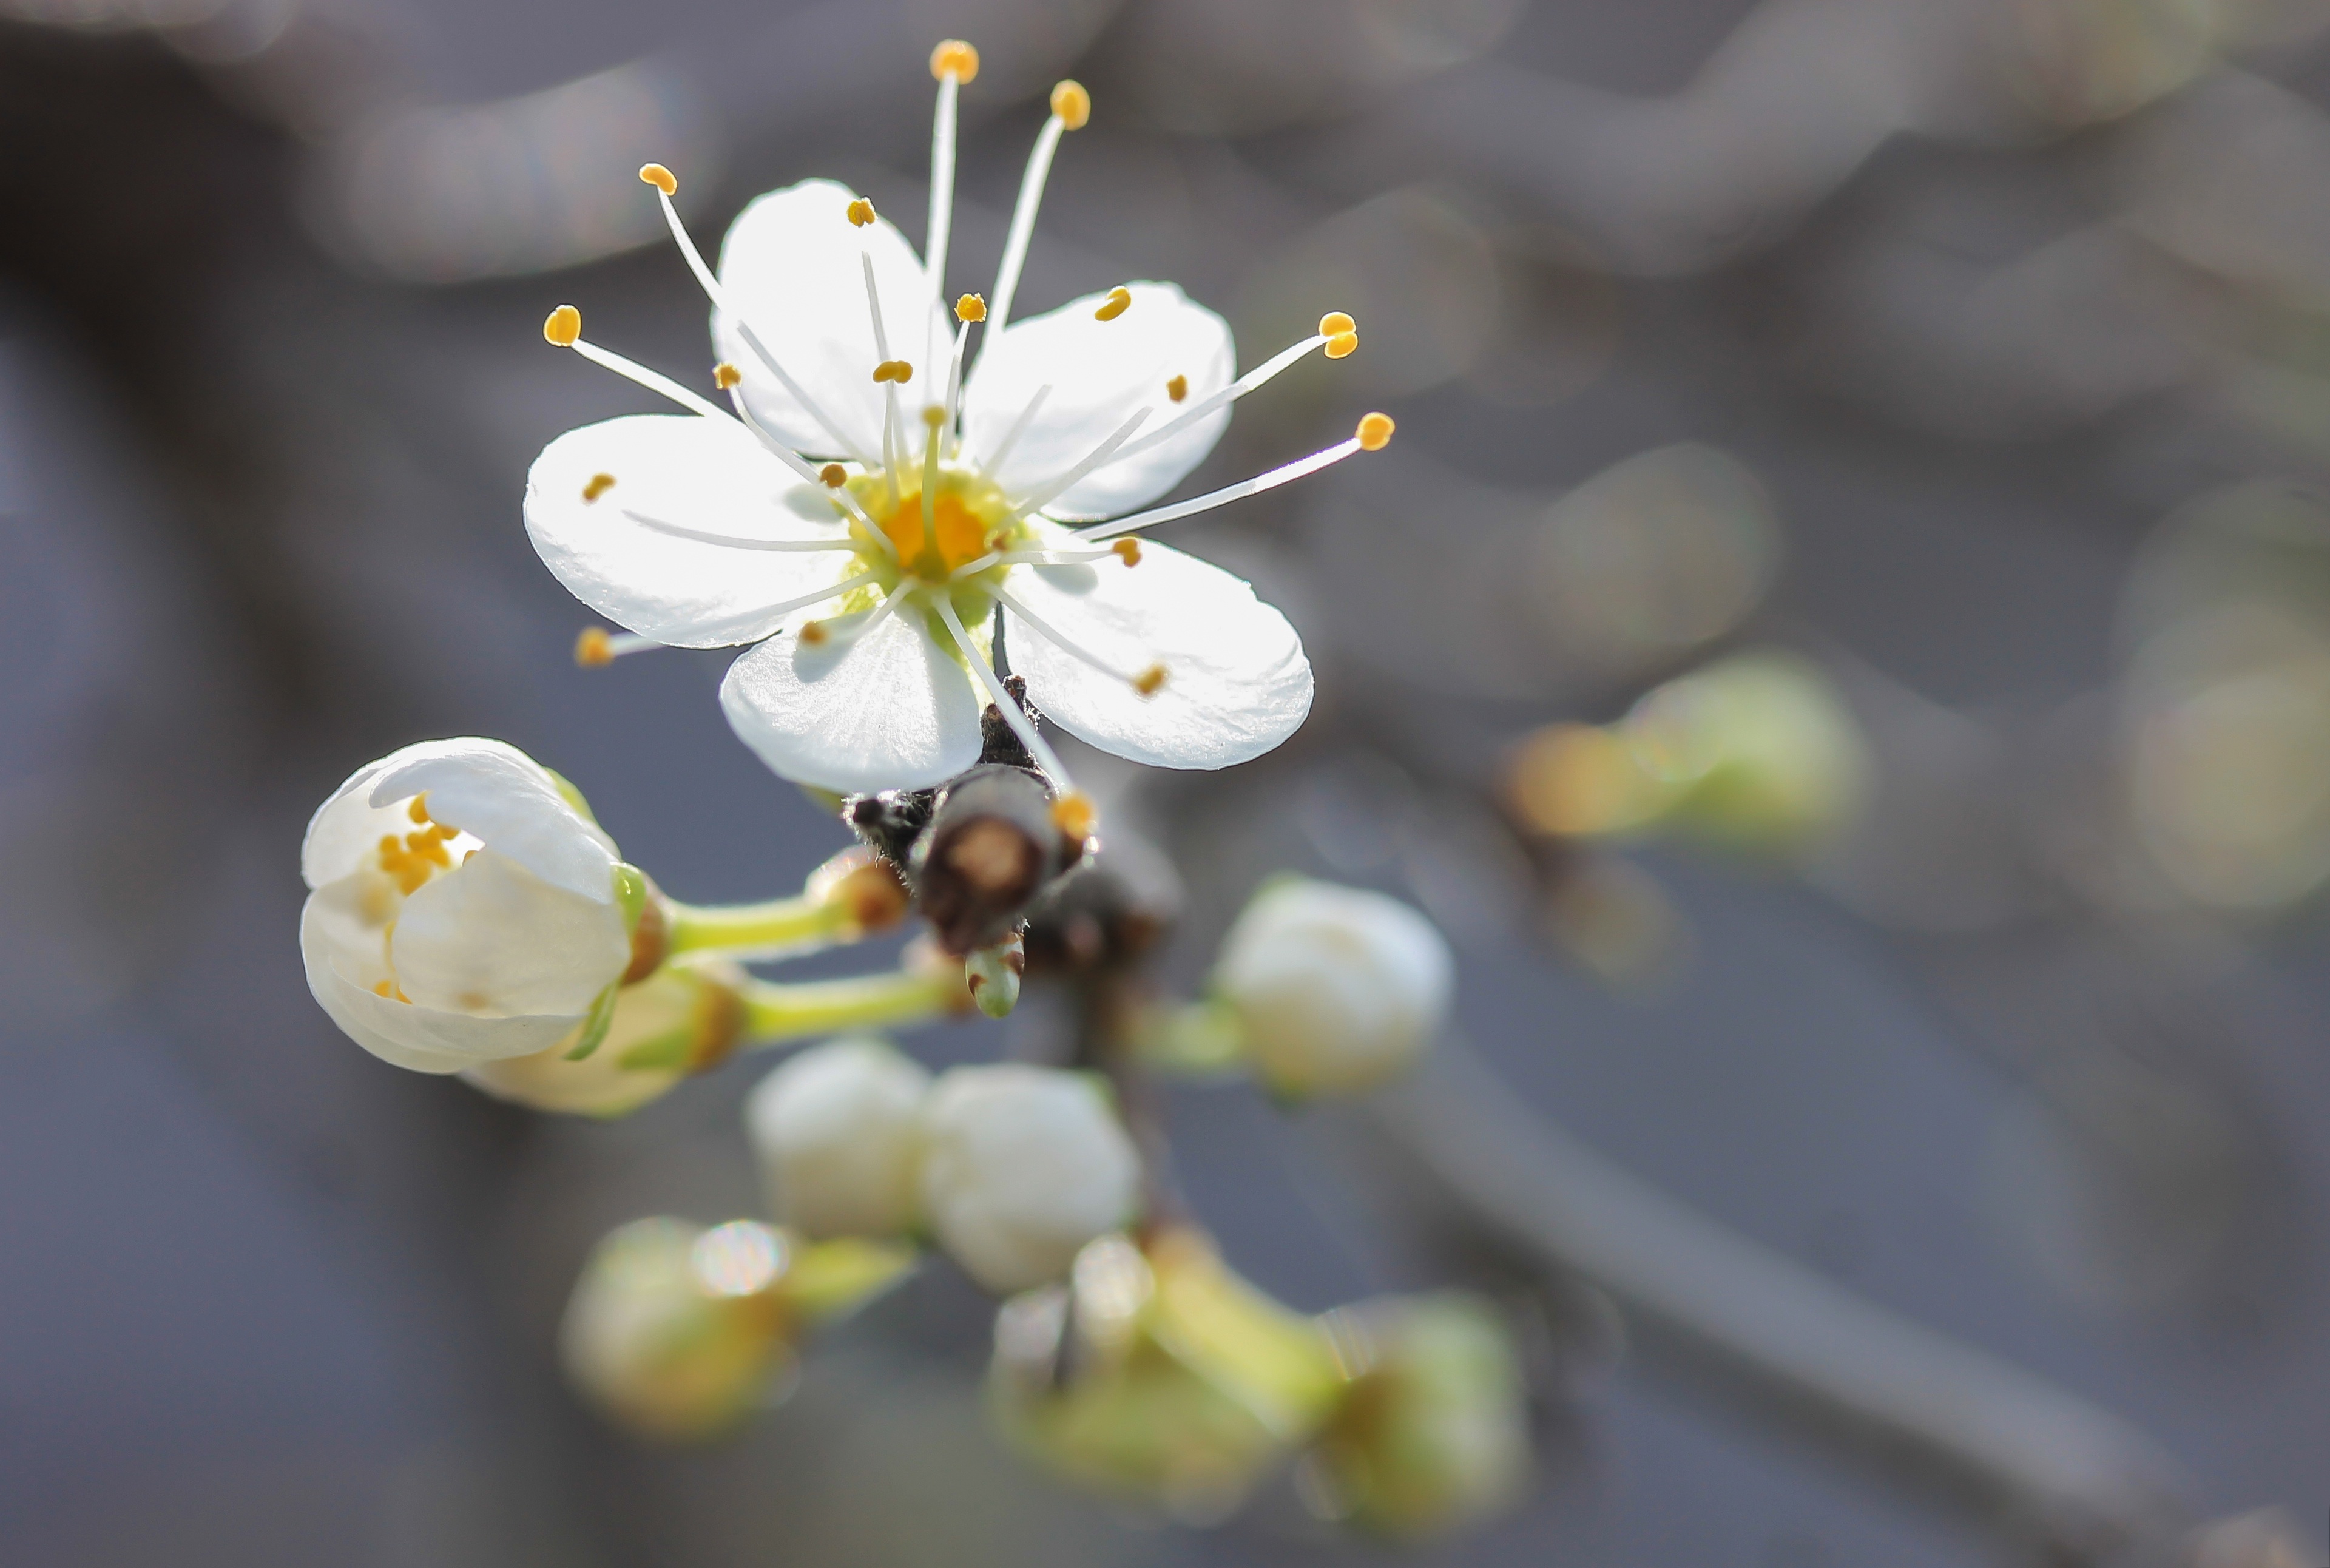
nature, branch, blossom, plant, white, photography, fruit, flower, petal, pollen, food, spring, produce, insect, botany, yellow, flora, wildflower, close up, stamen, bee, nectar, macro photography, blackthorn blossom, honey bee